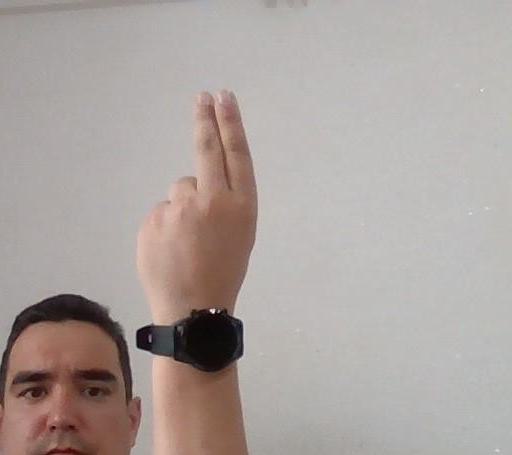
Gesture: two_up_inverted